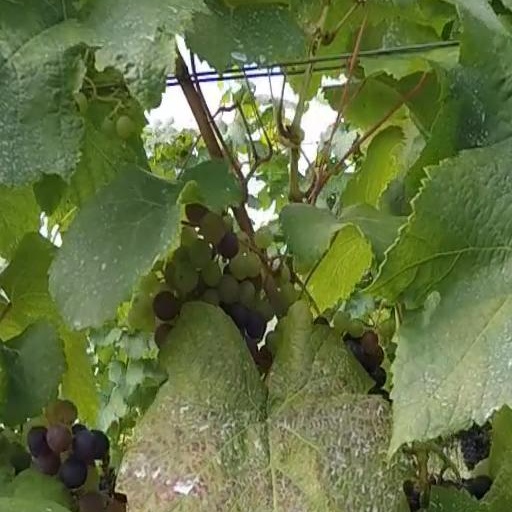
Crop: grape